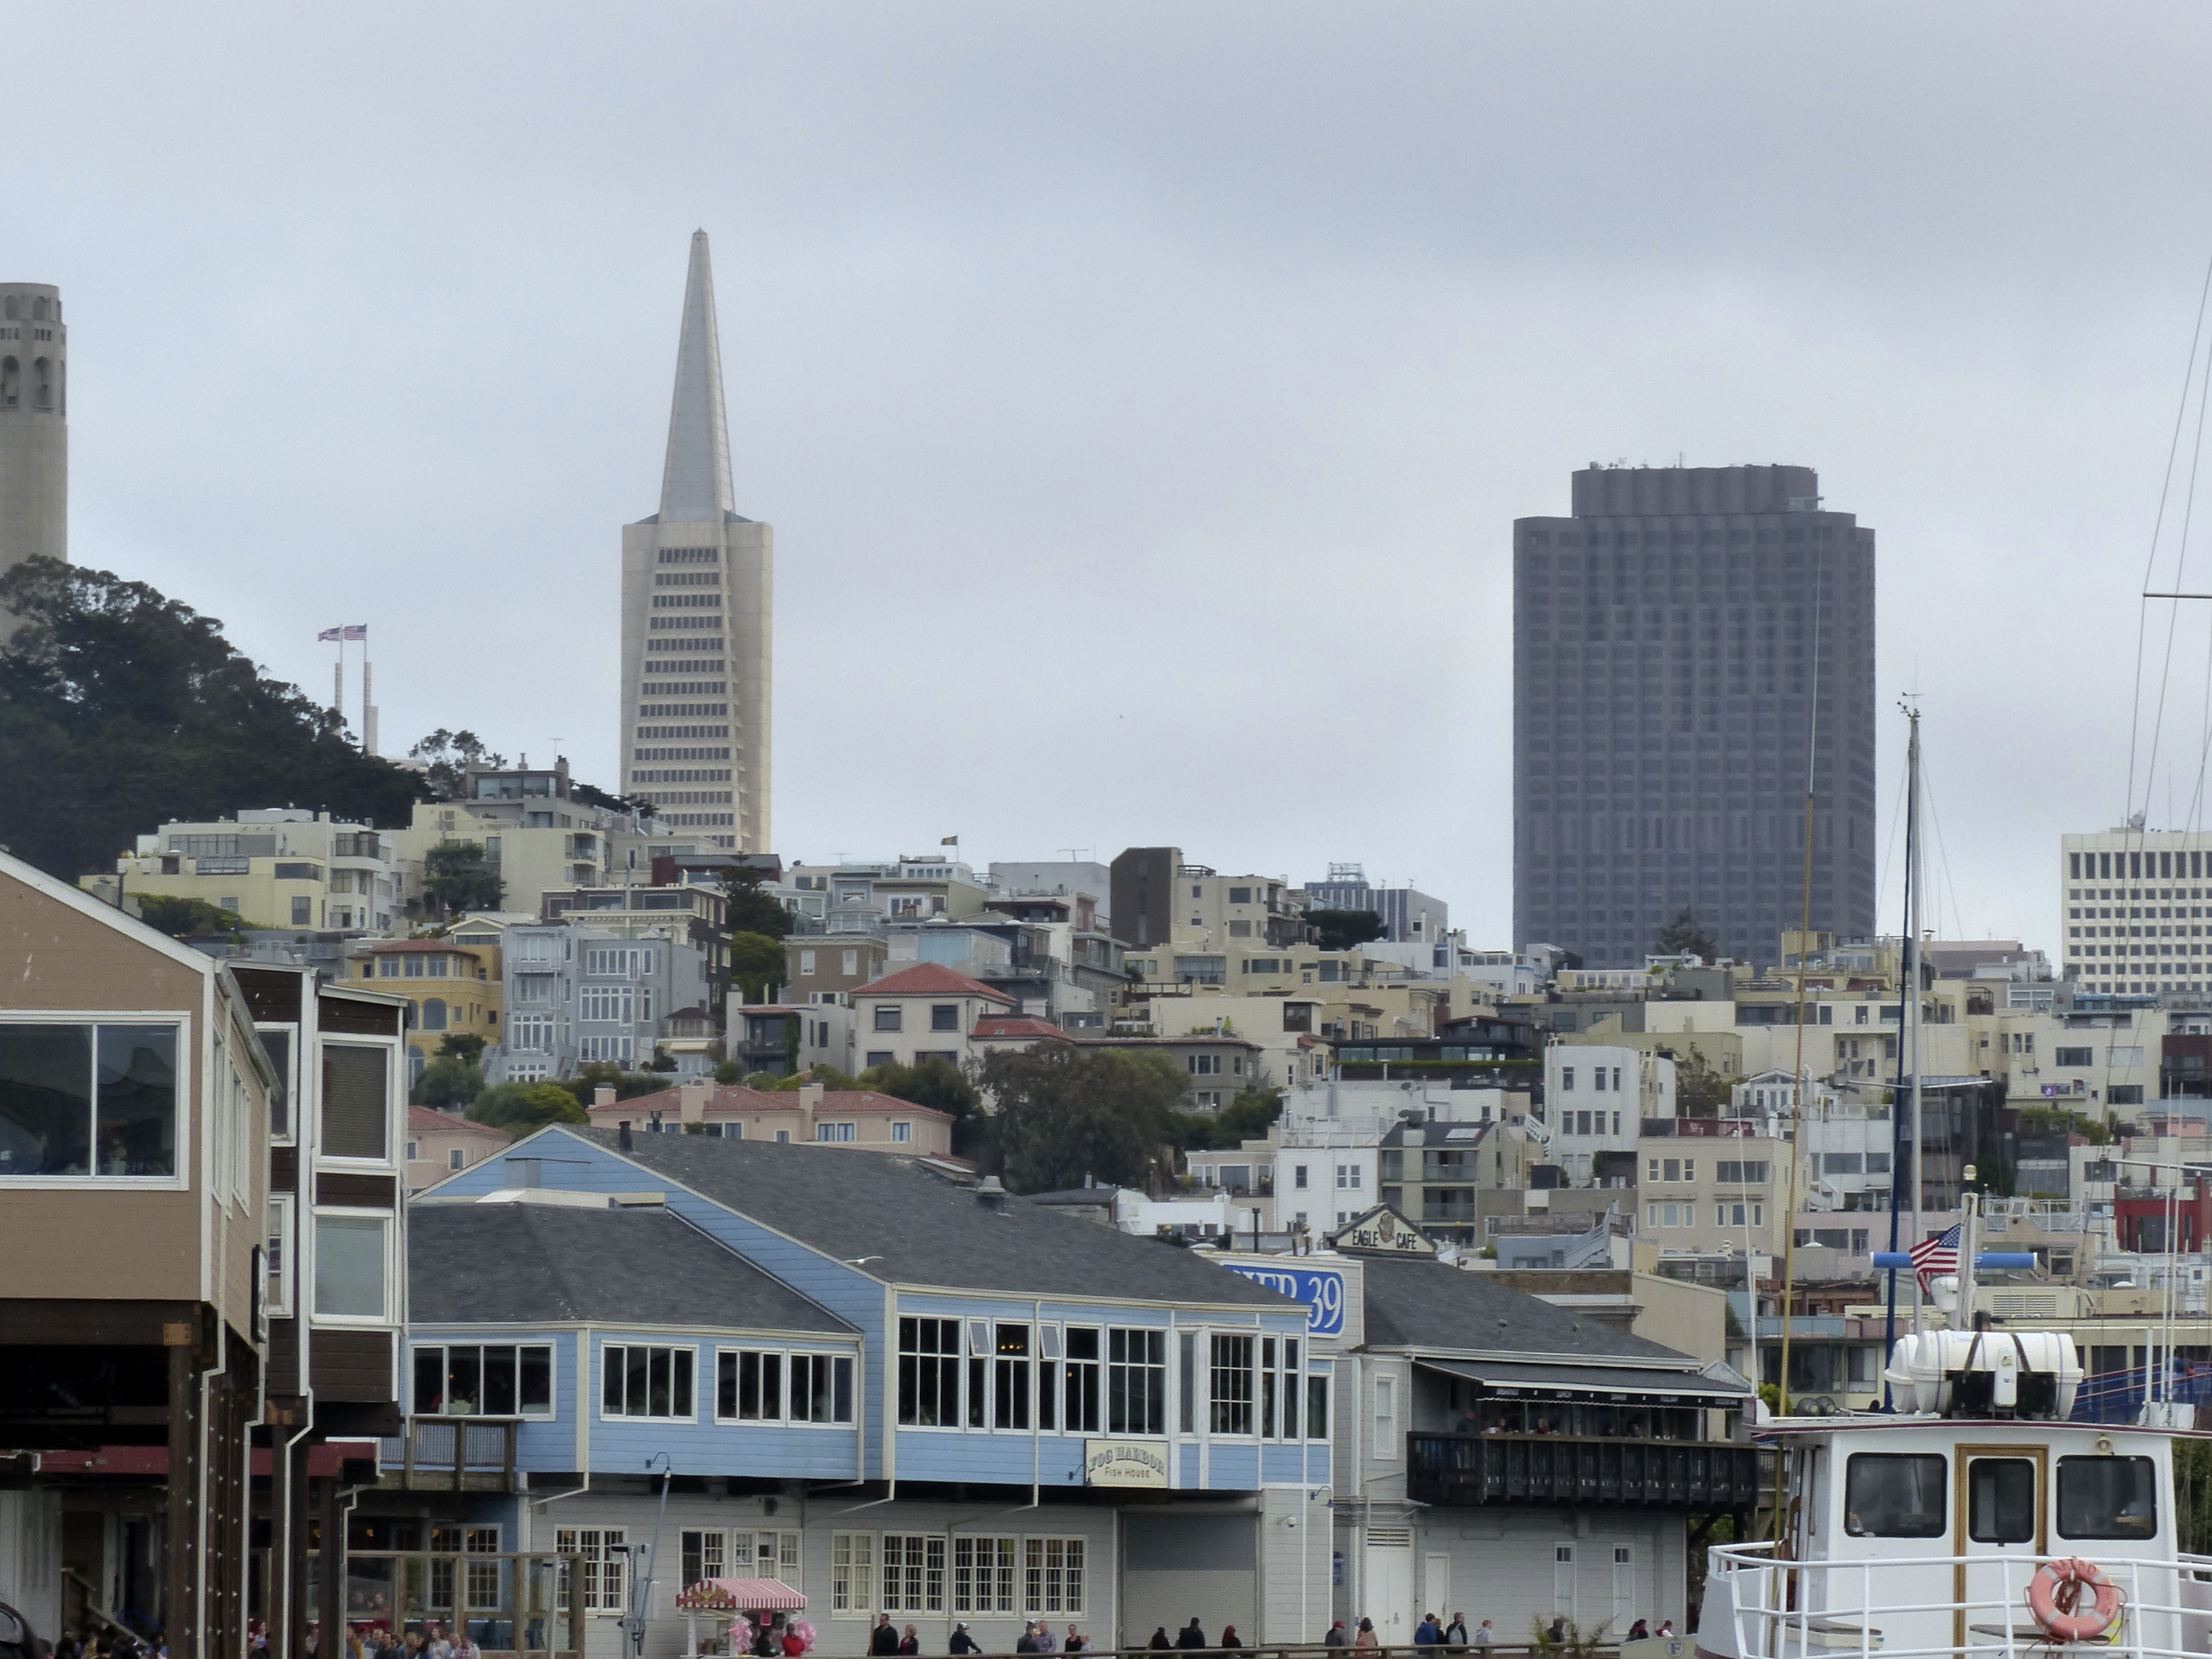
skyline, town, city, skyscraper, cityscape, downtown, travel, vehicle, usa, california, tower block, sanfrancisco, pier39, fishermanswharf, urban area, residential area, geographical feature, human settlement